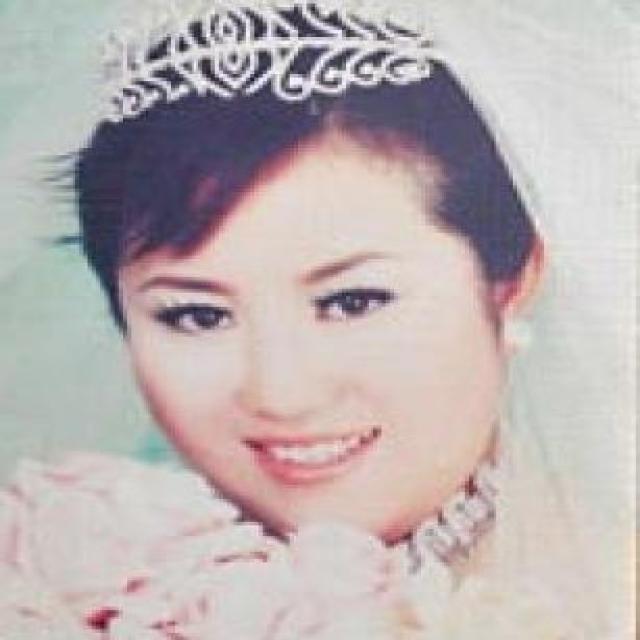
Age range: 21-44